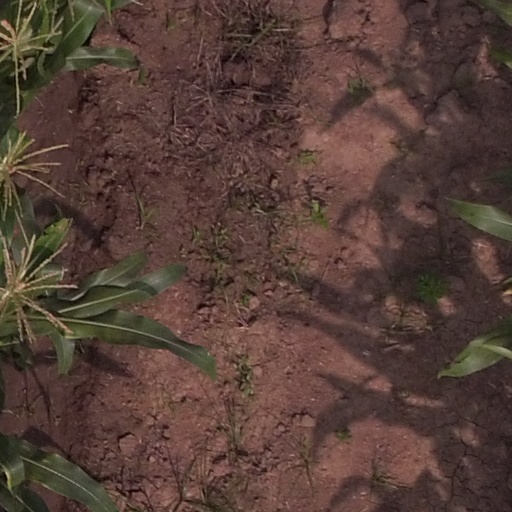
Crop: maize; corn